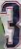
Number: 3